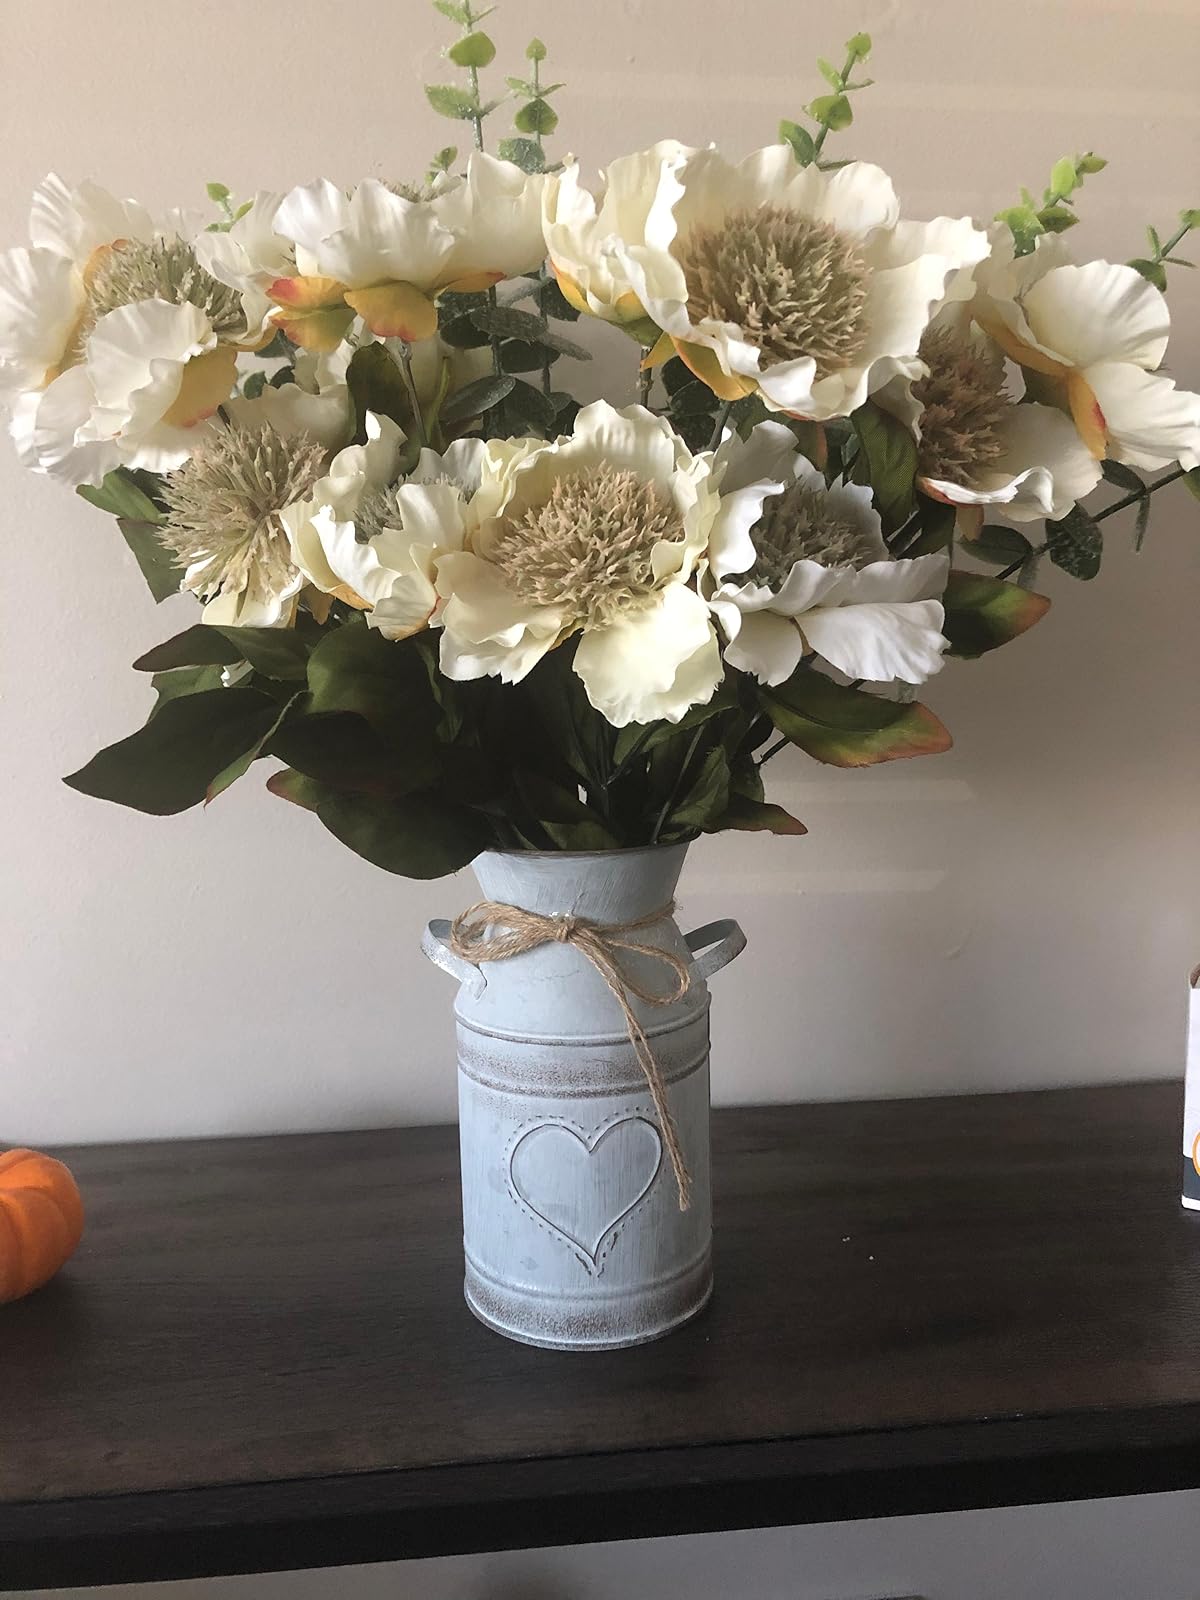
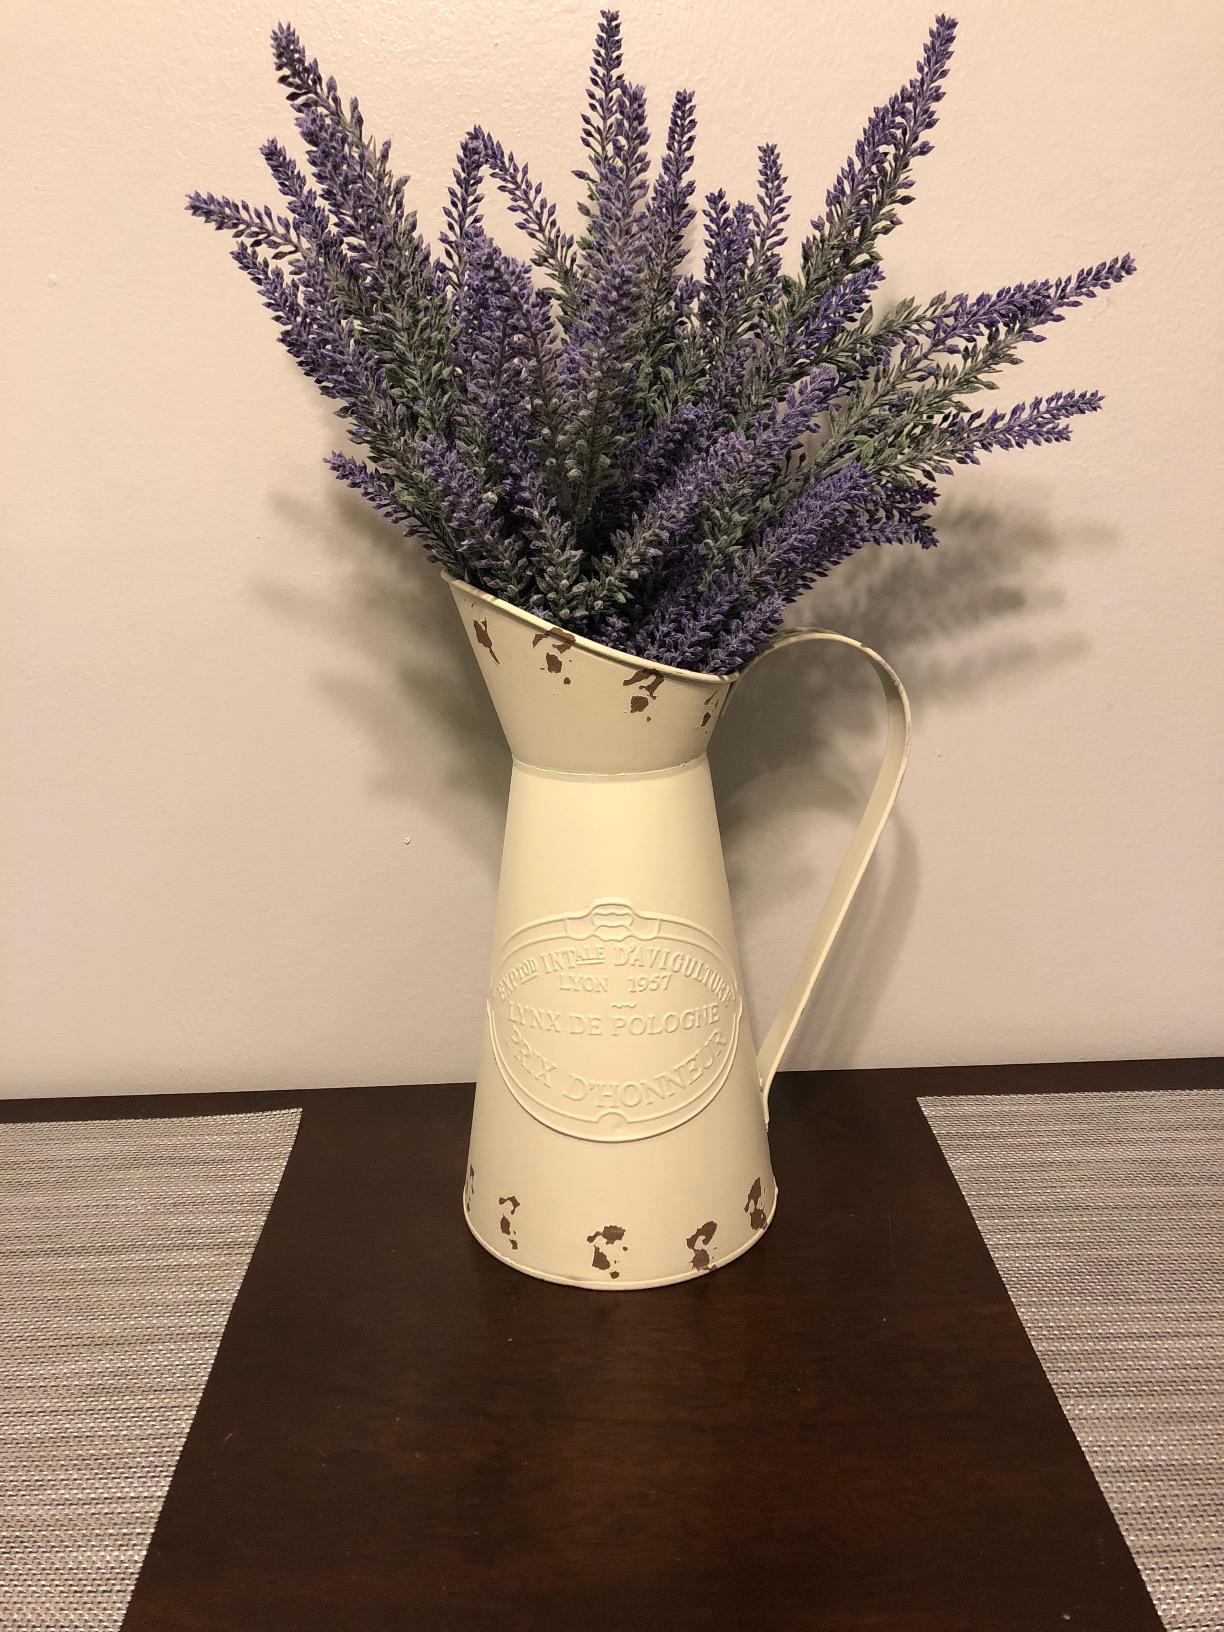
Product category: vase
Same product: no